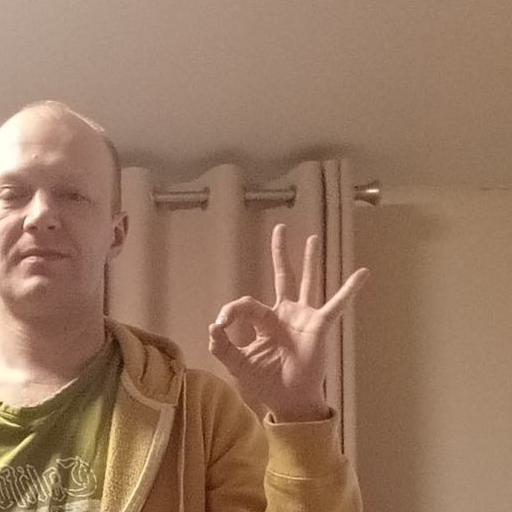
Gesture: ok